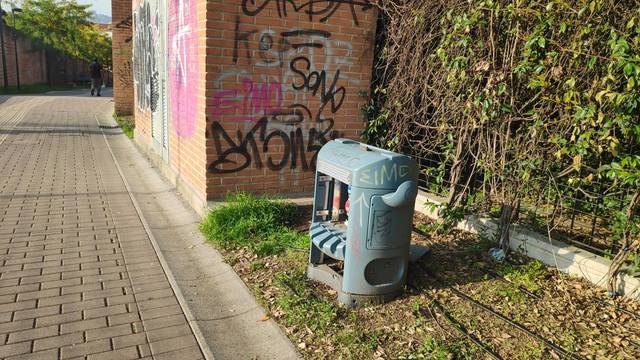
Region: Italy
Coordinates: 45.689, 9.677